Walter Gilbert (American football)

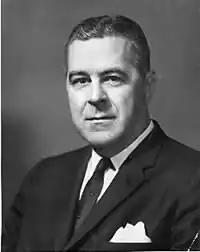

Walter Beasley Gilbert (February 5, 1915 – August 19, 1979) was an American gridiron football player, best known for playing college football for Auburn. He was inducted to the College Football Hall of Fame in 1956.